Rachel Crothers

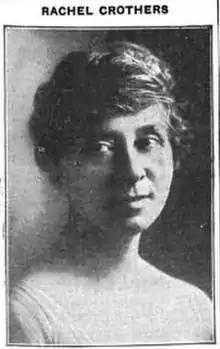
Rachel Crothers from a 1917 publication

Rachel Crothers' plays often dealt with contemporary social themes and moral problems affecting women, including the sexual double standard, trial marriage, "free love," divorce, prostitution, and Freudian psychology. Though some of her plays are clear, provocative expressions of sympathy for the challenges twentieth-century women had to confront and present young female characters of boldness and originality, others involve an element of comedy, even parody, and an implied criticism of radical feminism; thus, her work cannot be easily characterized in a political sense. In some plays, her free-spirited young women revert to traditional roles at the end, especially when they are in danger of losing a man they love, and in other plays "Crothers records a sense of disillusionment with the women's movement and a tendency to blame it for deficiencies in women's emotional life." But Crothers wrote in period of rapid social change, as she well knew. "If you want to see the sign of the times, watch women," she commented in 1912. "Their evolution is the most important thing in modern life."